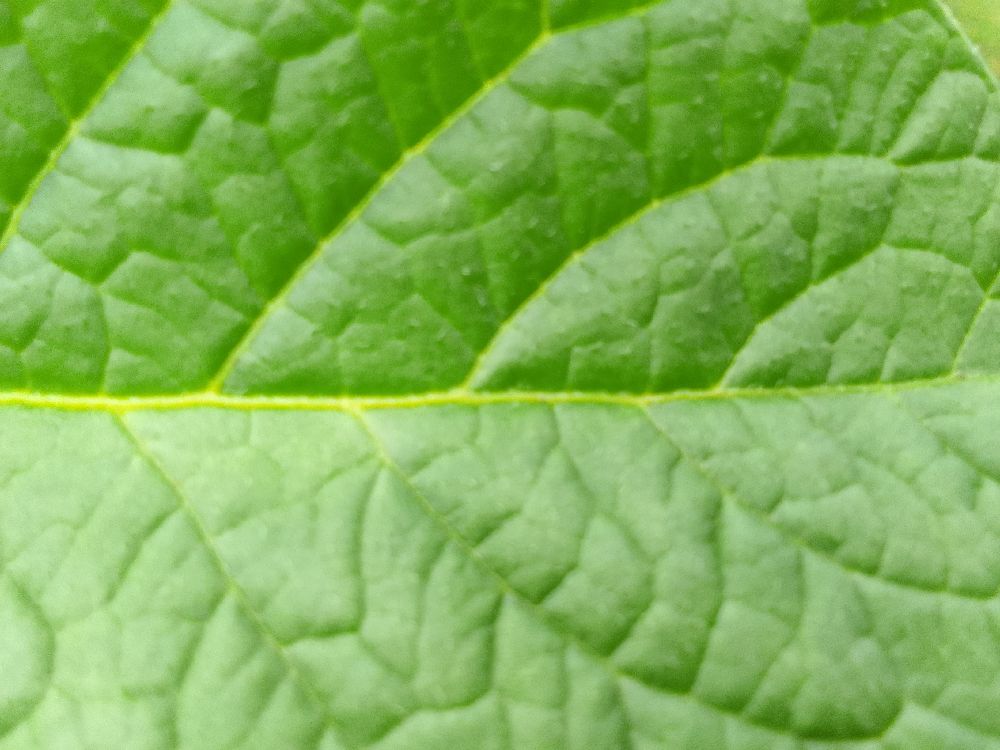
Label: Healthy